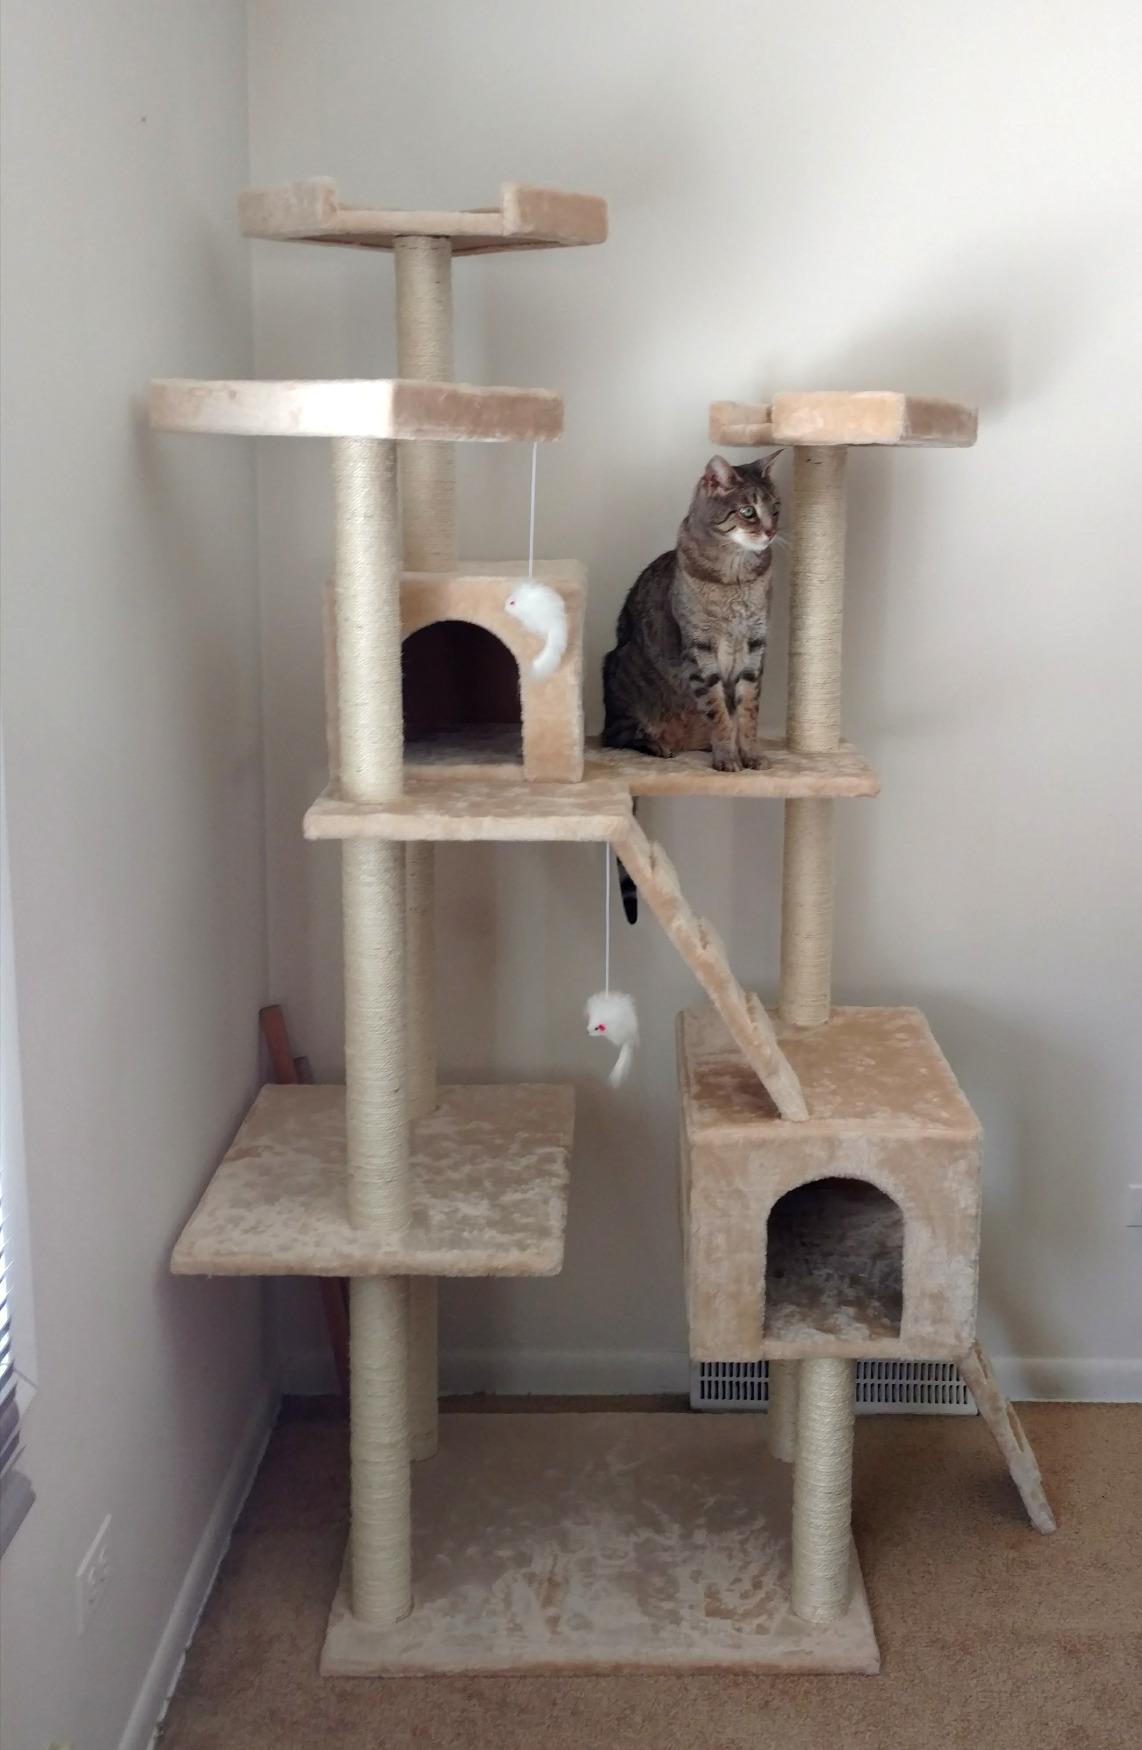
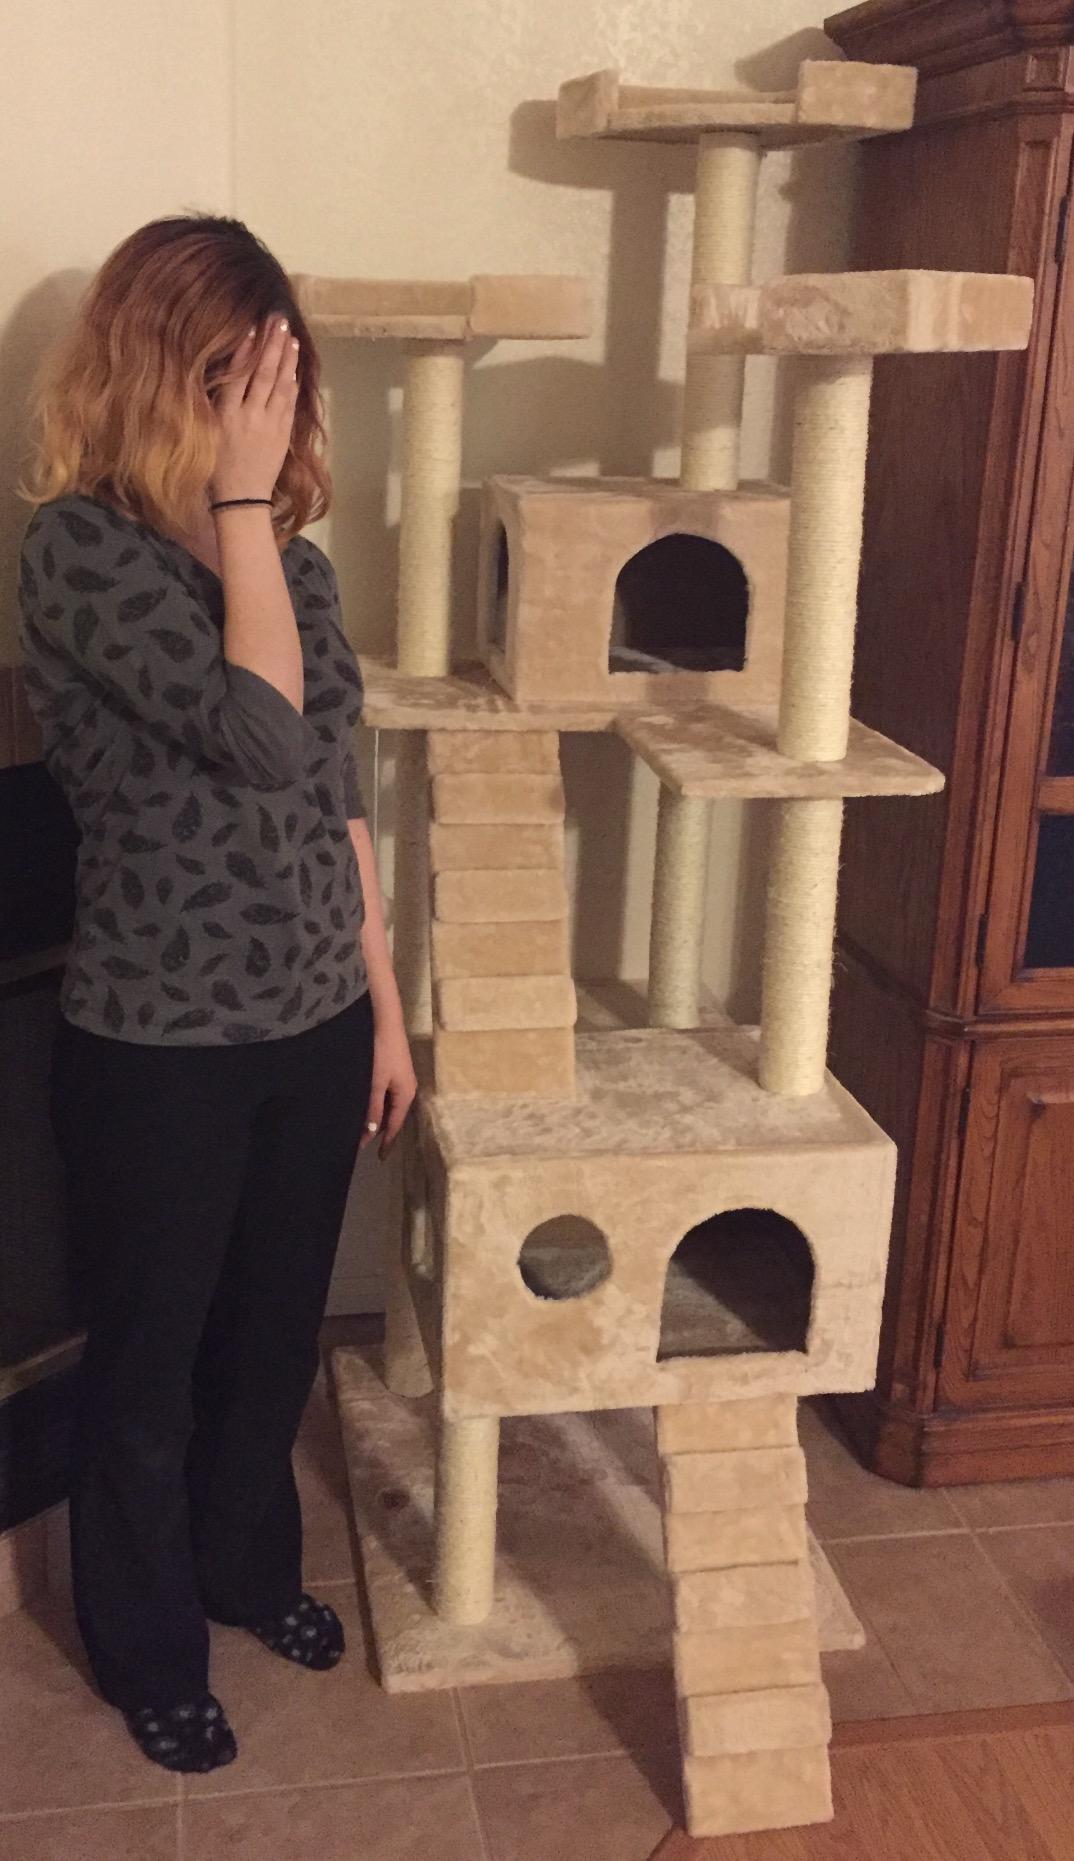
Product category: items_cat tree
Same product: yes